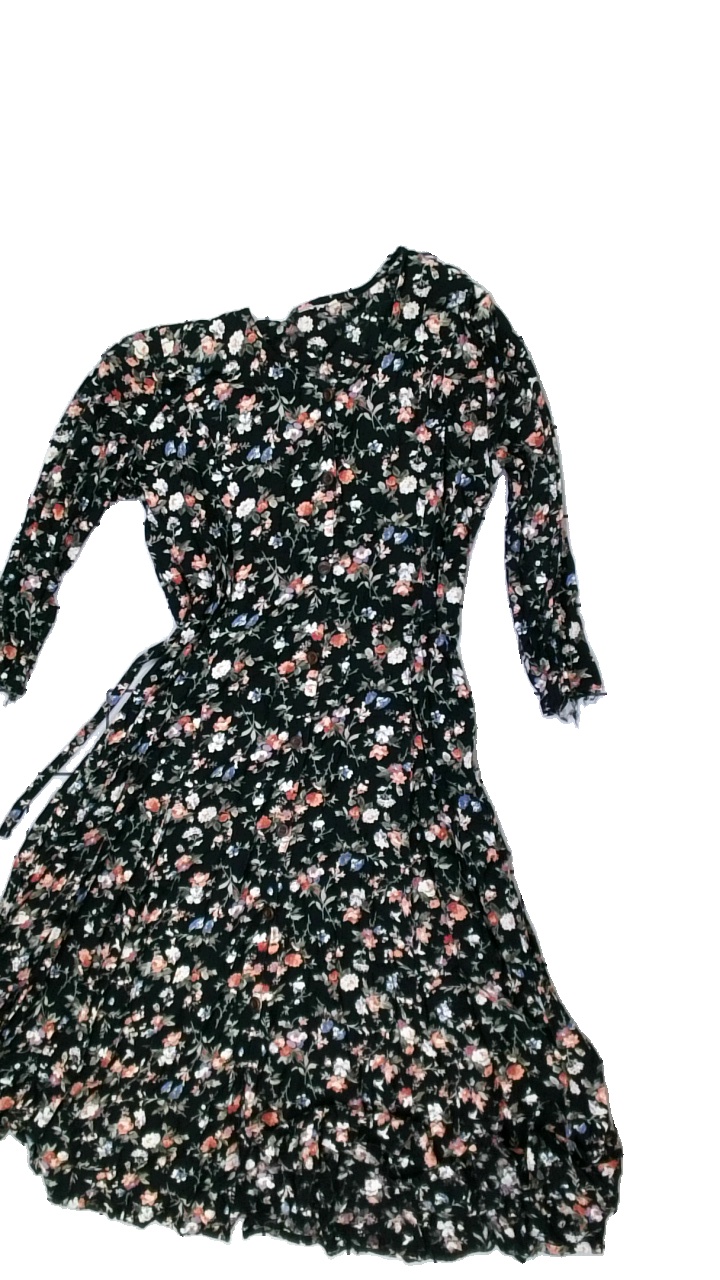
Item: Dress (Ladies)
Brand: Missing
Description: Damaged sleeves
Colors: Multicolor, Green, Black, Pink
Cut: Loose, Long
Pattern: Floral print
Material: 100% Viscose
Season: All
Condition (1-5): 1
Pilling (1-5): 5
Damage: Holes
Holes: Major
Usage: Recycle
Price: <50